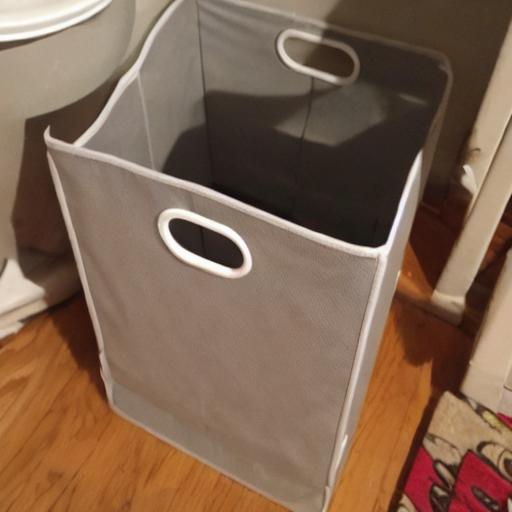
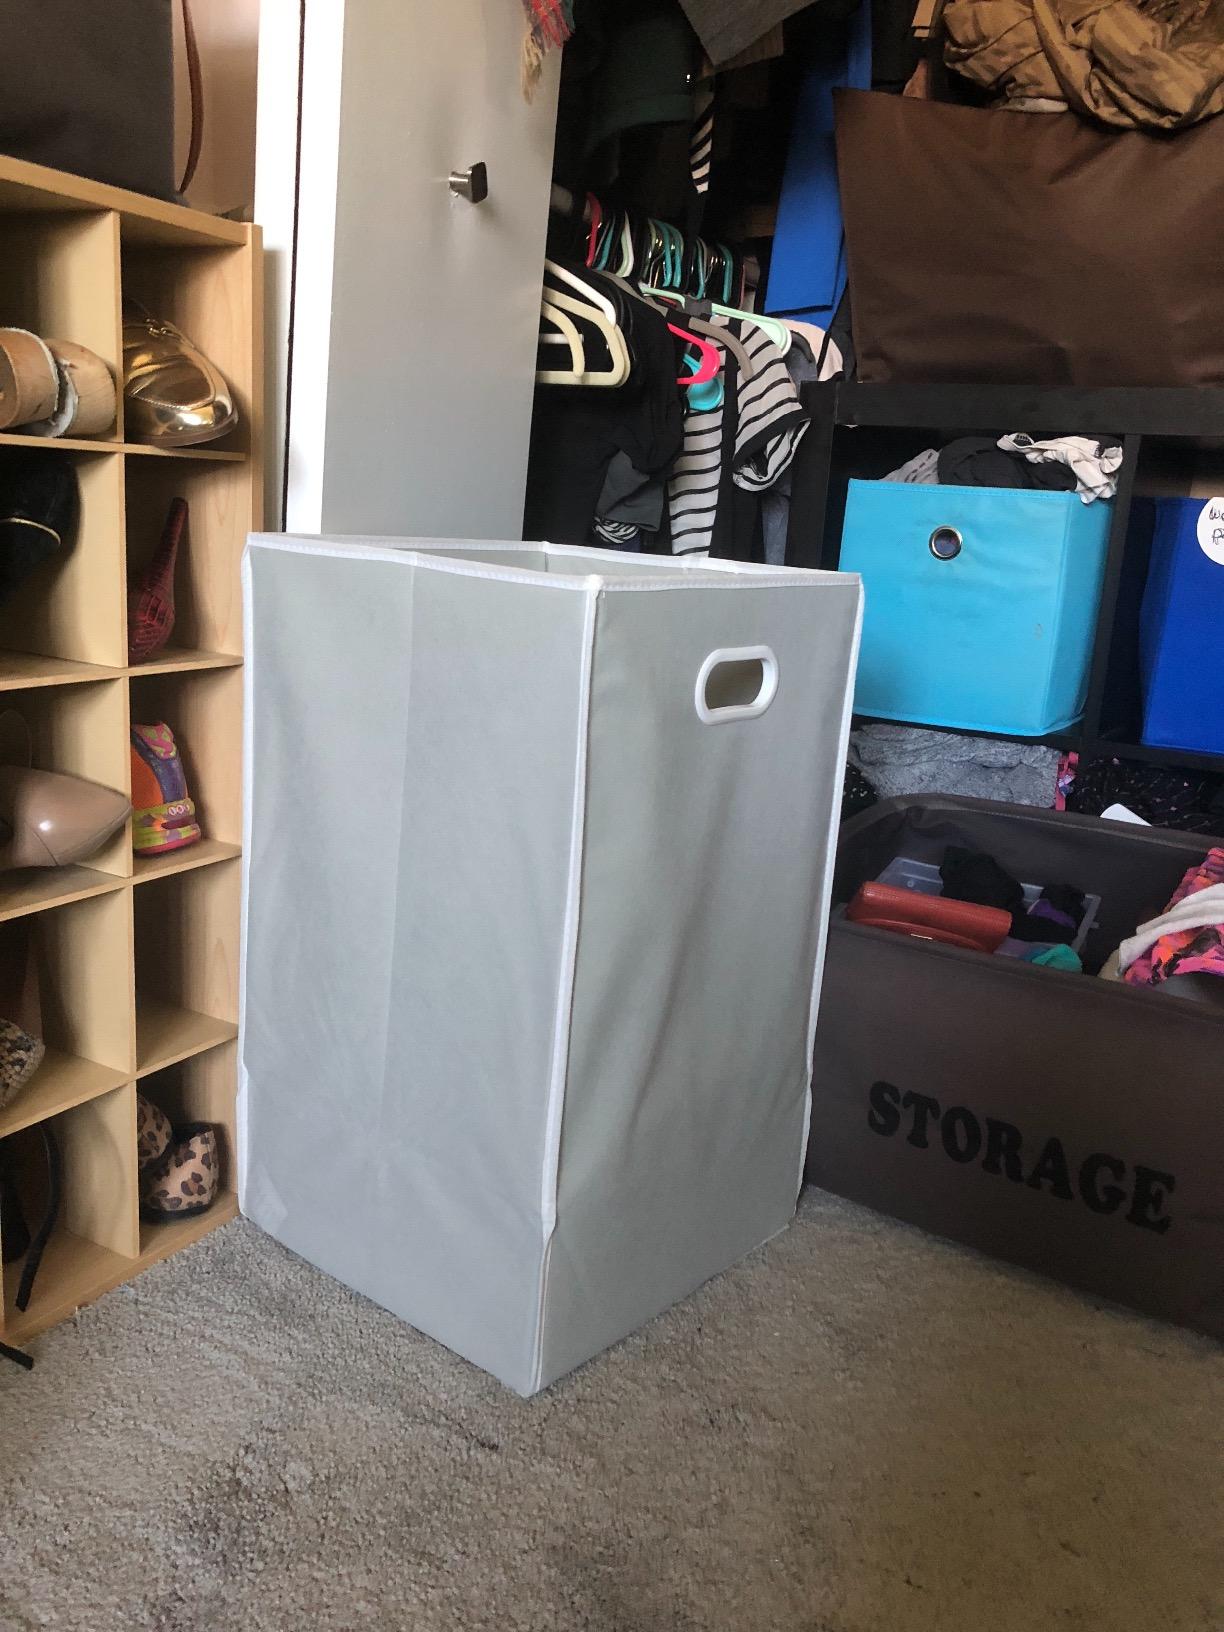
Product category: items_hamper
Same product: no